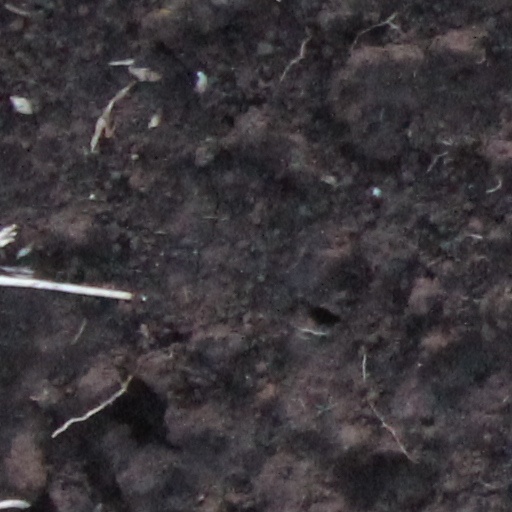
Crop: wheat